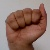
The image shows a hand gesture representing the letter 'A' in Indian Sign Language.